John Hare (actor)

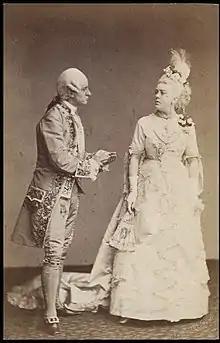
Hare as Sir Peter Teazle and Marie Wilton (Mrs Bancroft) as Lady Teazle, in "The School for Scandal" in 1874

For the next nine years Hare remained a member of the Prince of Wales's company, appearing in a succession of Robertson's comedies and in other plays produced at the theatre. Among his parts were Prince Perovsky ("Ours", Robertson, 1866), Sam Gerridge ("Caste", Robertson, 1867), Bruce Fanquehere ("Play", Robertson, 1868), Beau Farintosh ("School", Robertson, 1869), Dunscombe Dunscombe ("M. P.", Robertson, 1870), Sir John Vesey ("Money", Edward Bulwer-Lytton, 1872), and Sir Patrick Lundie (adaptation of "Man and Wife", Wilkie Collins, 1873). He also appeared in curtain raisers such as "Box and Cox", in which, having played Box in his amateur days, he now played Cox. His last part at the Prince of Wales's was in 1874: Sir Peter Teazle in "The School for Scandal" to the Lady Teazle of Mrs Bancroft, with Bancroft and Charles Coghlan as the Surface brothers. He was praised for rescuing his role from the low comedy treatment it had long suffered, but some thought his portrayal erred in the opposite direction and was too serious.